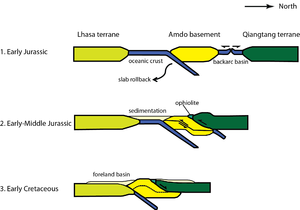
La plaque de Lhassa est une ancienne plaque tectonique de la lithosphère de la planète Terre.